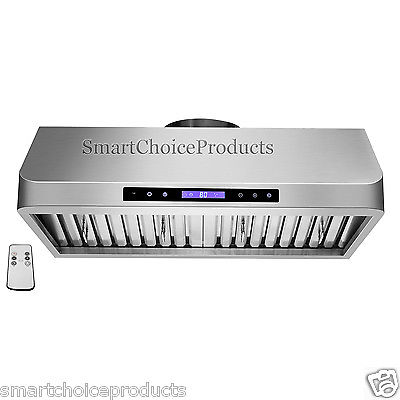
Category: cabinet